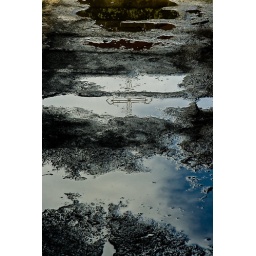
There are signs in the sky